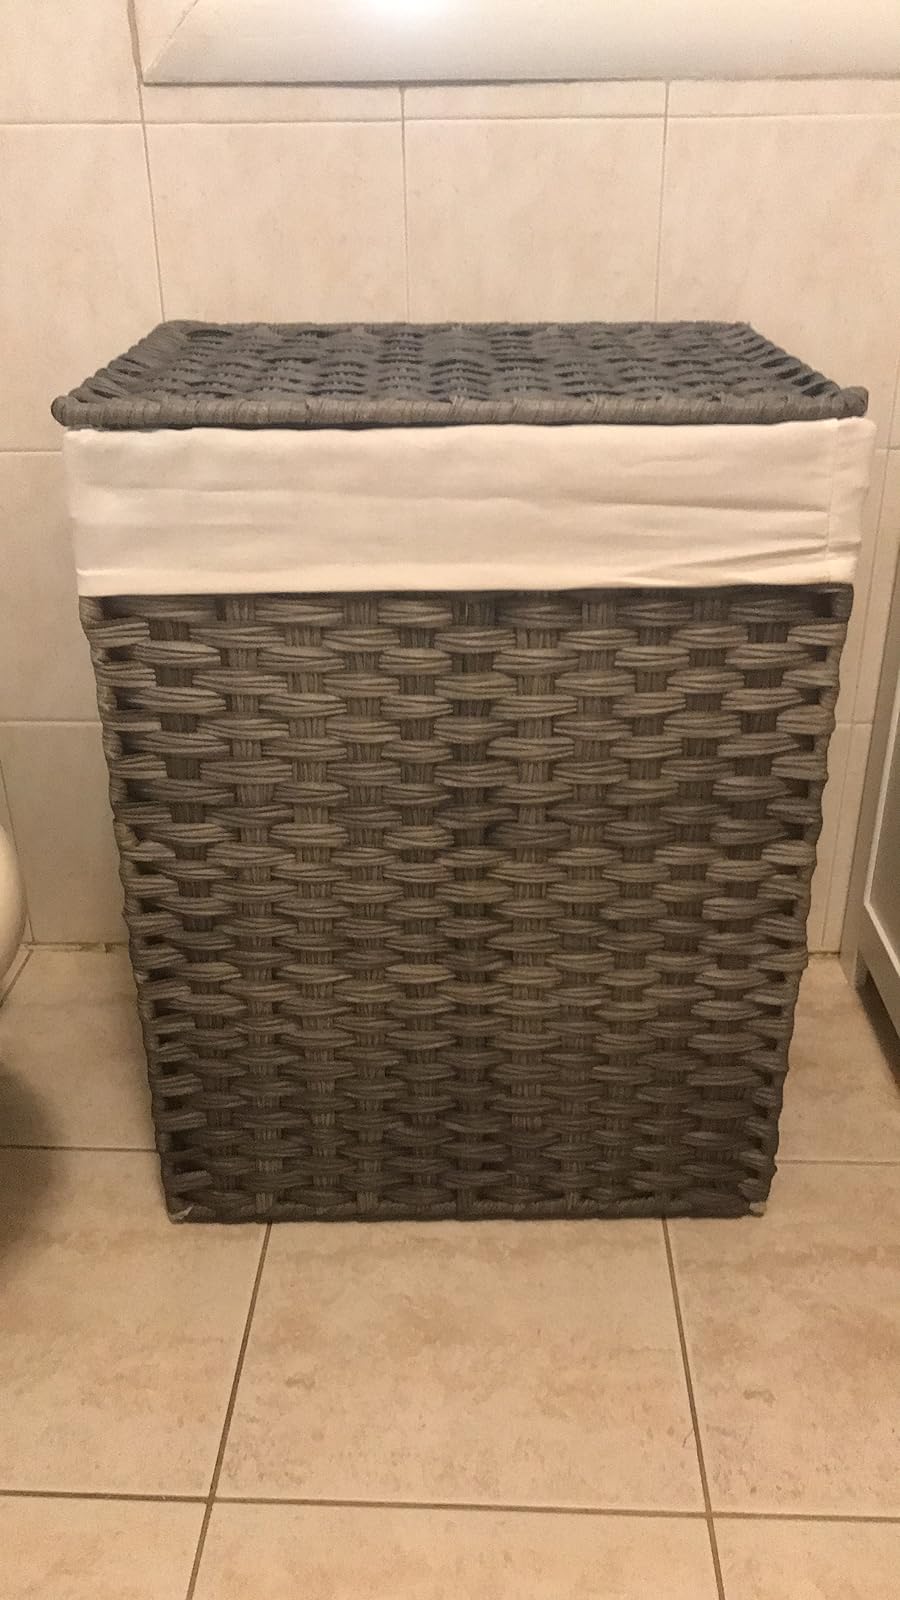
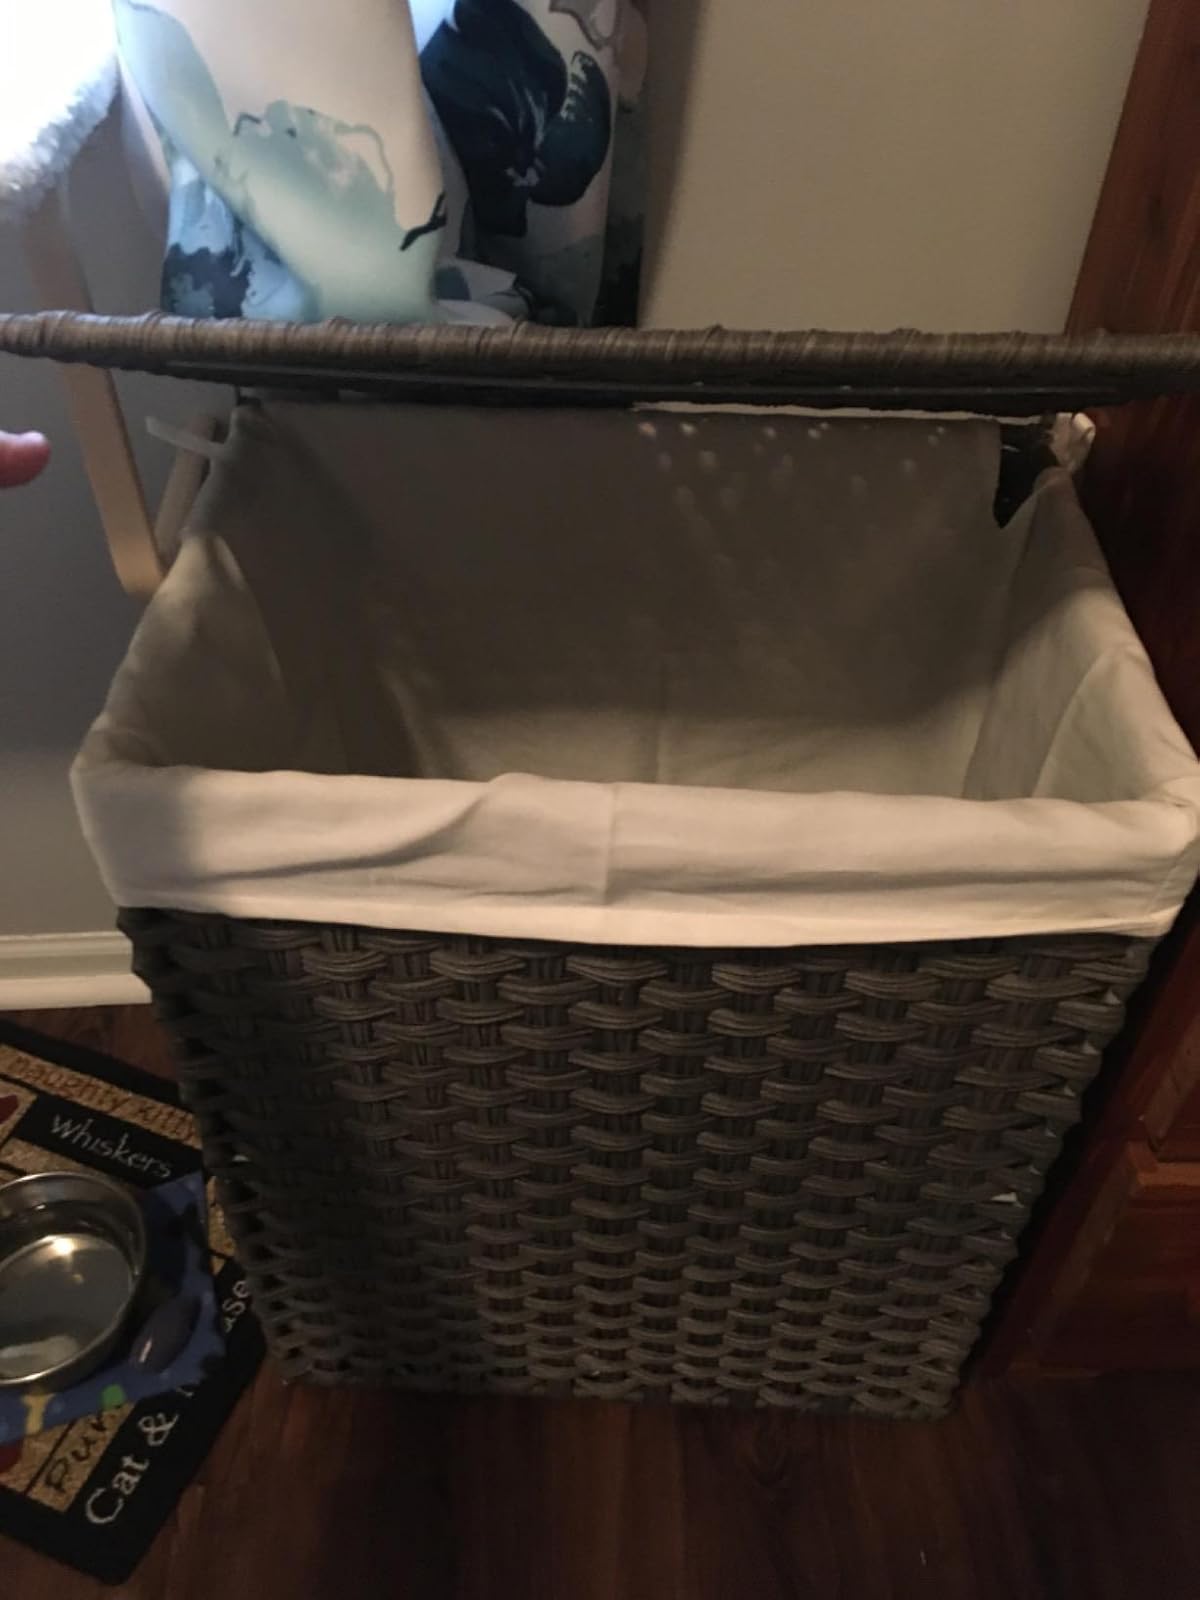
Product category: items_hamper
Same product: yes